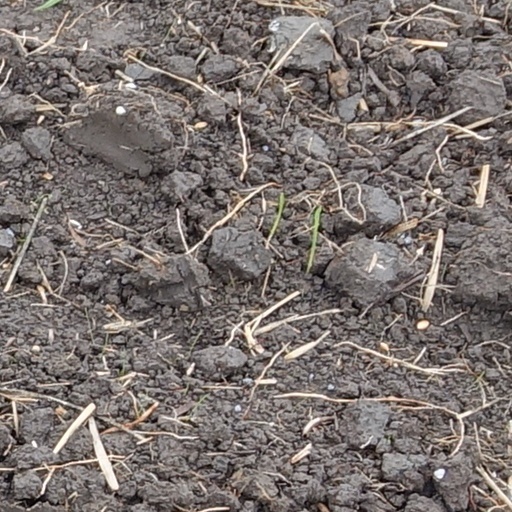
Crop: wheat